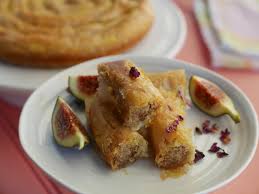
Yemek: baklava